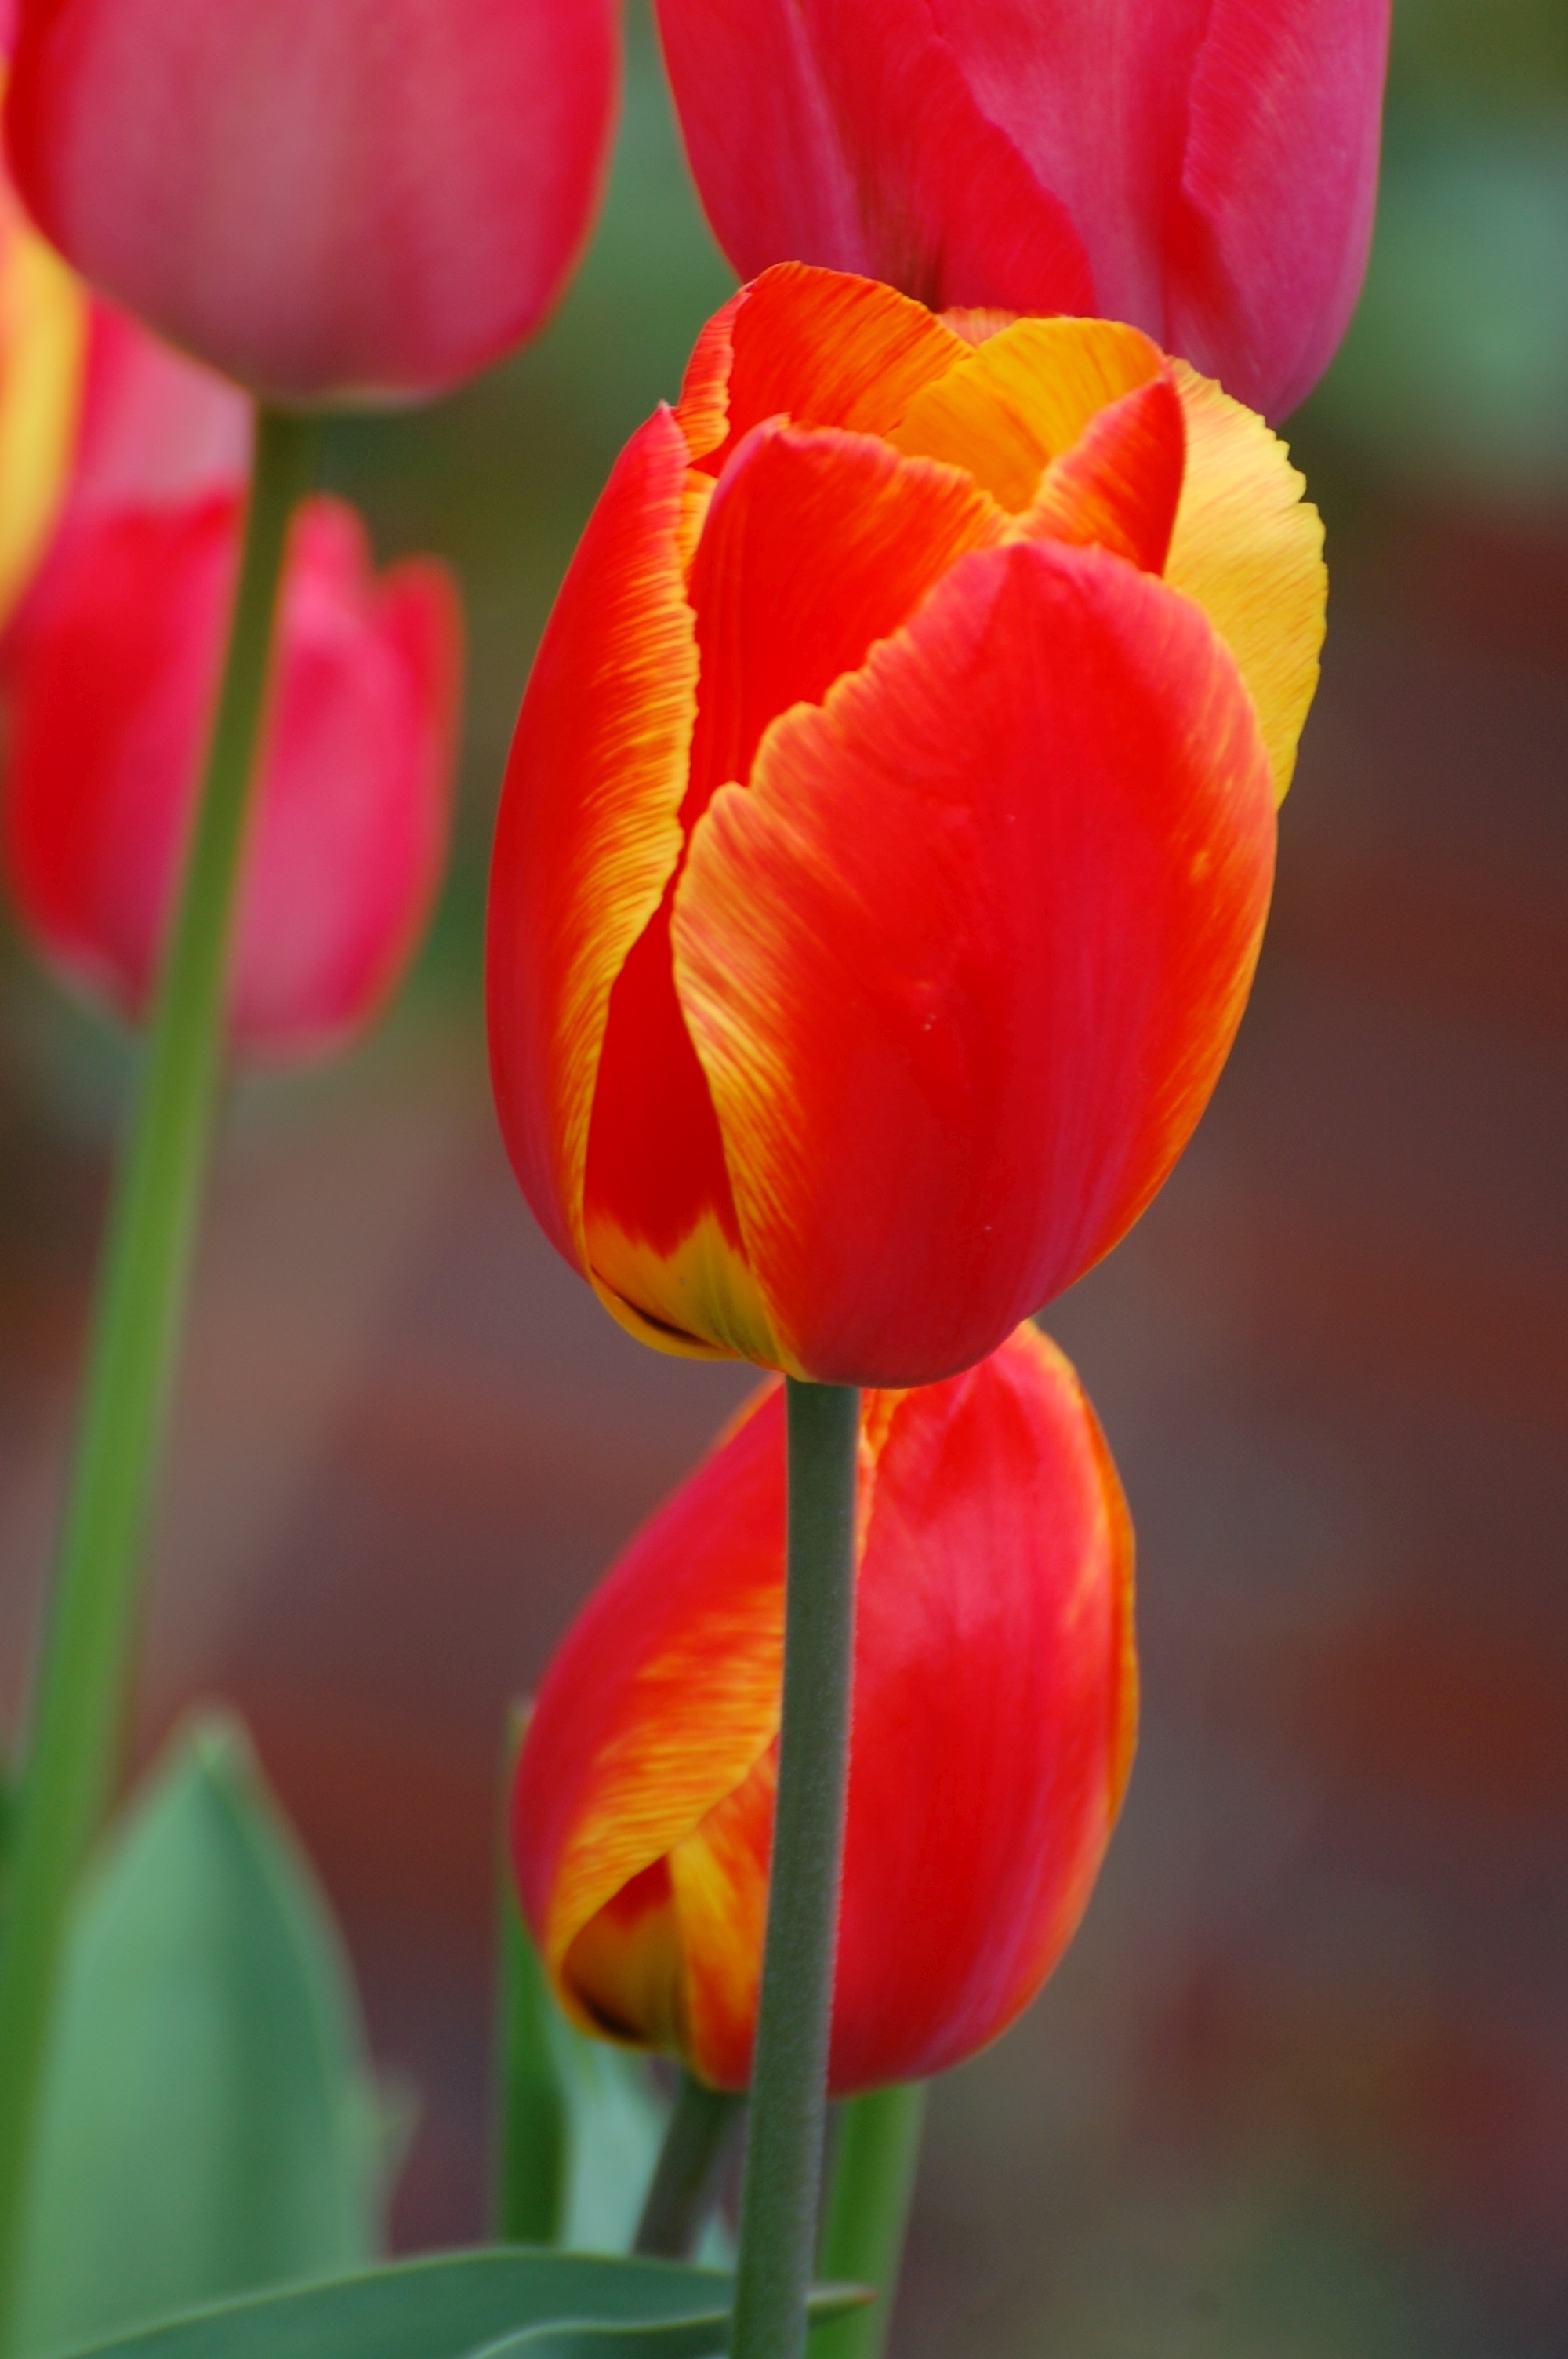
nature, plant, flower, petal, bloom, tulip, spring, red, yellow, close, flora, macro photography, flowering plant, lily family, plant stem, land plant